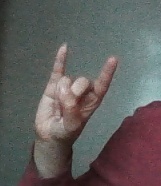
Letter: la